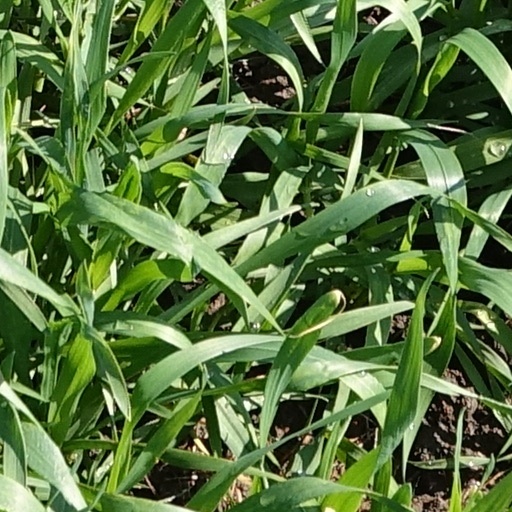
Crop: wheat